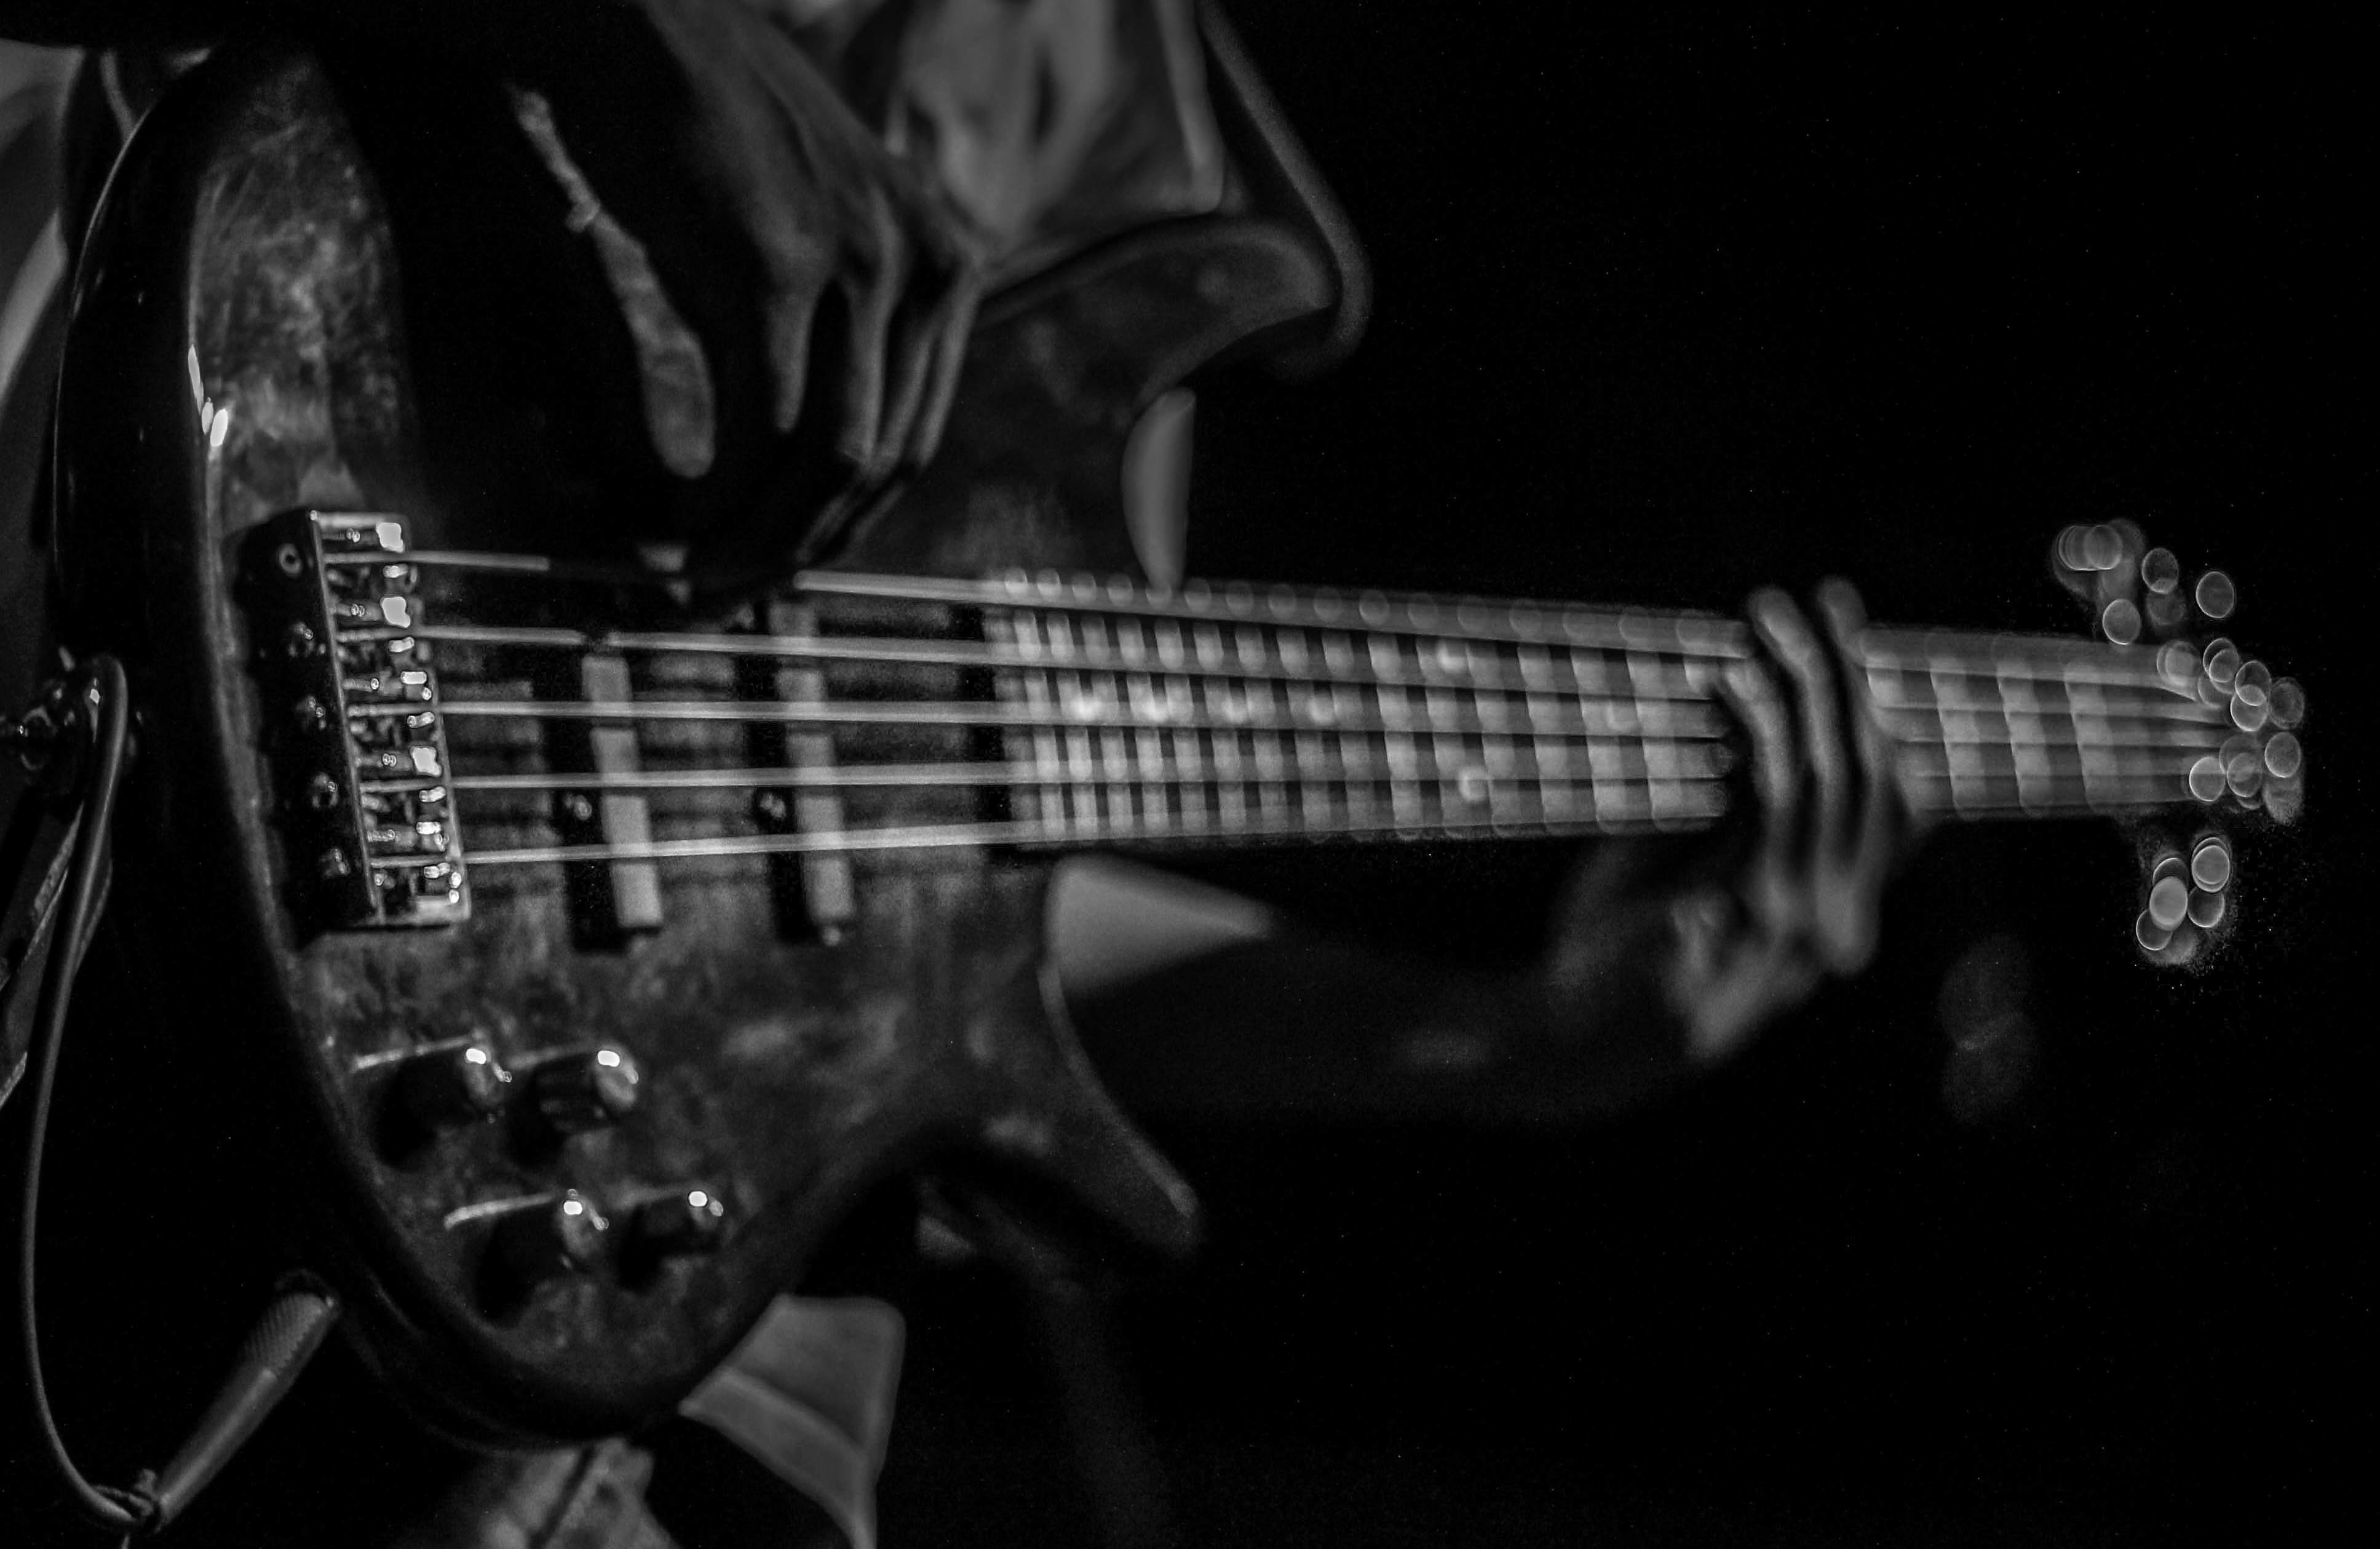
bass guitar, guitarist, black, guitar, black and white, slide guitar, performance, bassist, musician, photography, string instrument, music, plucked string instruments, entertainment, monochrome photography, monochrome, darkness, musical instrument, concert